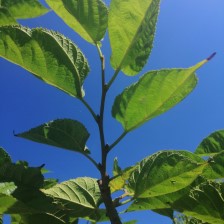
Variety: TaiwanStraberry